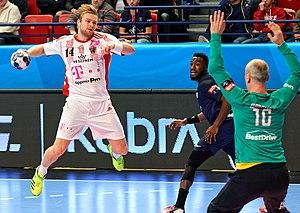
Rencontre de phase de groupe entre le PSG et Veszprem
Aron Pálmarsson, né le 19 juillet 1990 à Hafnarfjörður, est un handballeur islandais évoluant aux postes de demi-centre ou d'arrière gauche dans le club espagnol du FC Barcelone.